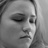
Emotion: sad